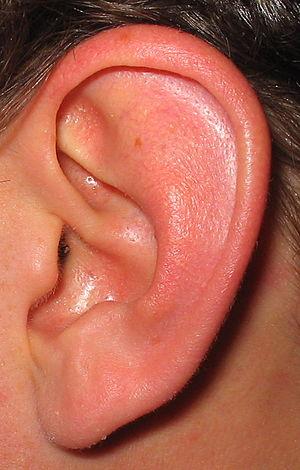
L'oreille gauche.
La transcription de la langue hébraïque répond à la nature générale de toute transcription, quelle que soit la langue à transcrire. Elle se distingue de la translittération, fondamentalement, et les formes orthographiques qu’elle utilise se conforment à celles de la langue dans laquelle l’élocution hébraïque se transcrit. Ainsi, une transcription francophone diffère d’une transcription anglophone ou germanophone de l’hébreu. L’hébreu évolue, transmis au fil des générations durant quatre millénaires. Sa prononciation varie selon les communautés juives qui l’utilisent. L’hébreu est la langue sacrée des synagogues mais aussi une langue profane : le parler vernaculaire des Israéliens d’aujourd’hui est une variété reconstruite à partir du corpus de l’hébreu biblique. Une transcription soignée rend compte de ces différents états de la langue hébraïque.